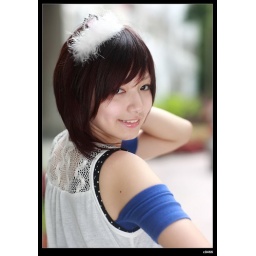
stupid baby is a young and cute girl that got funny name,we shot her in NTU campus of taipei